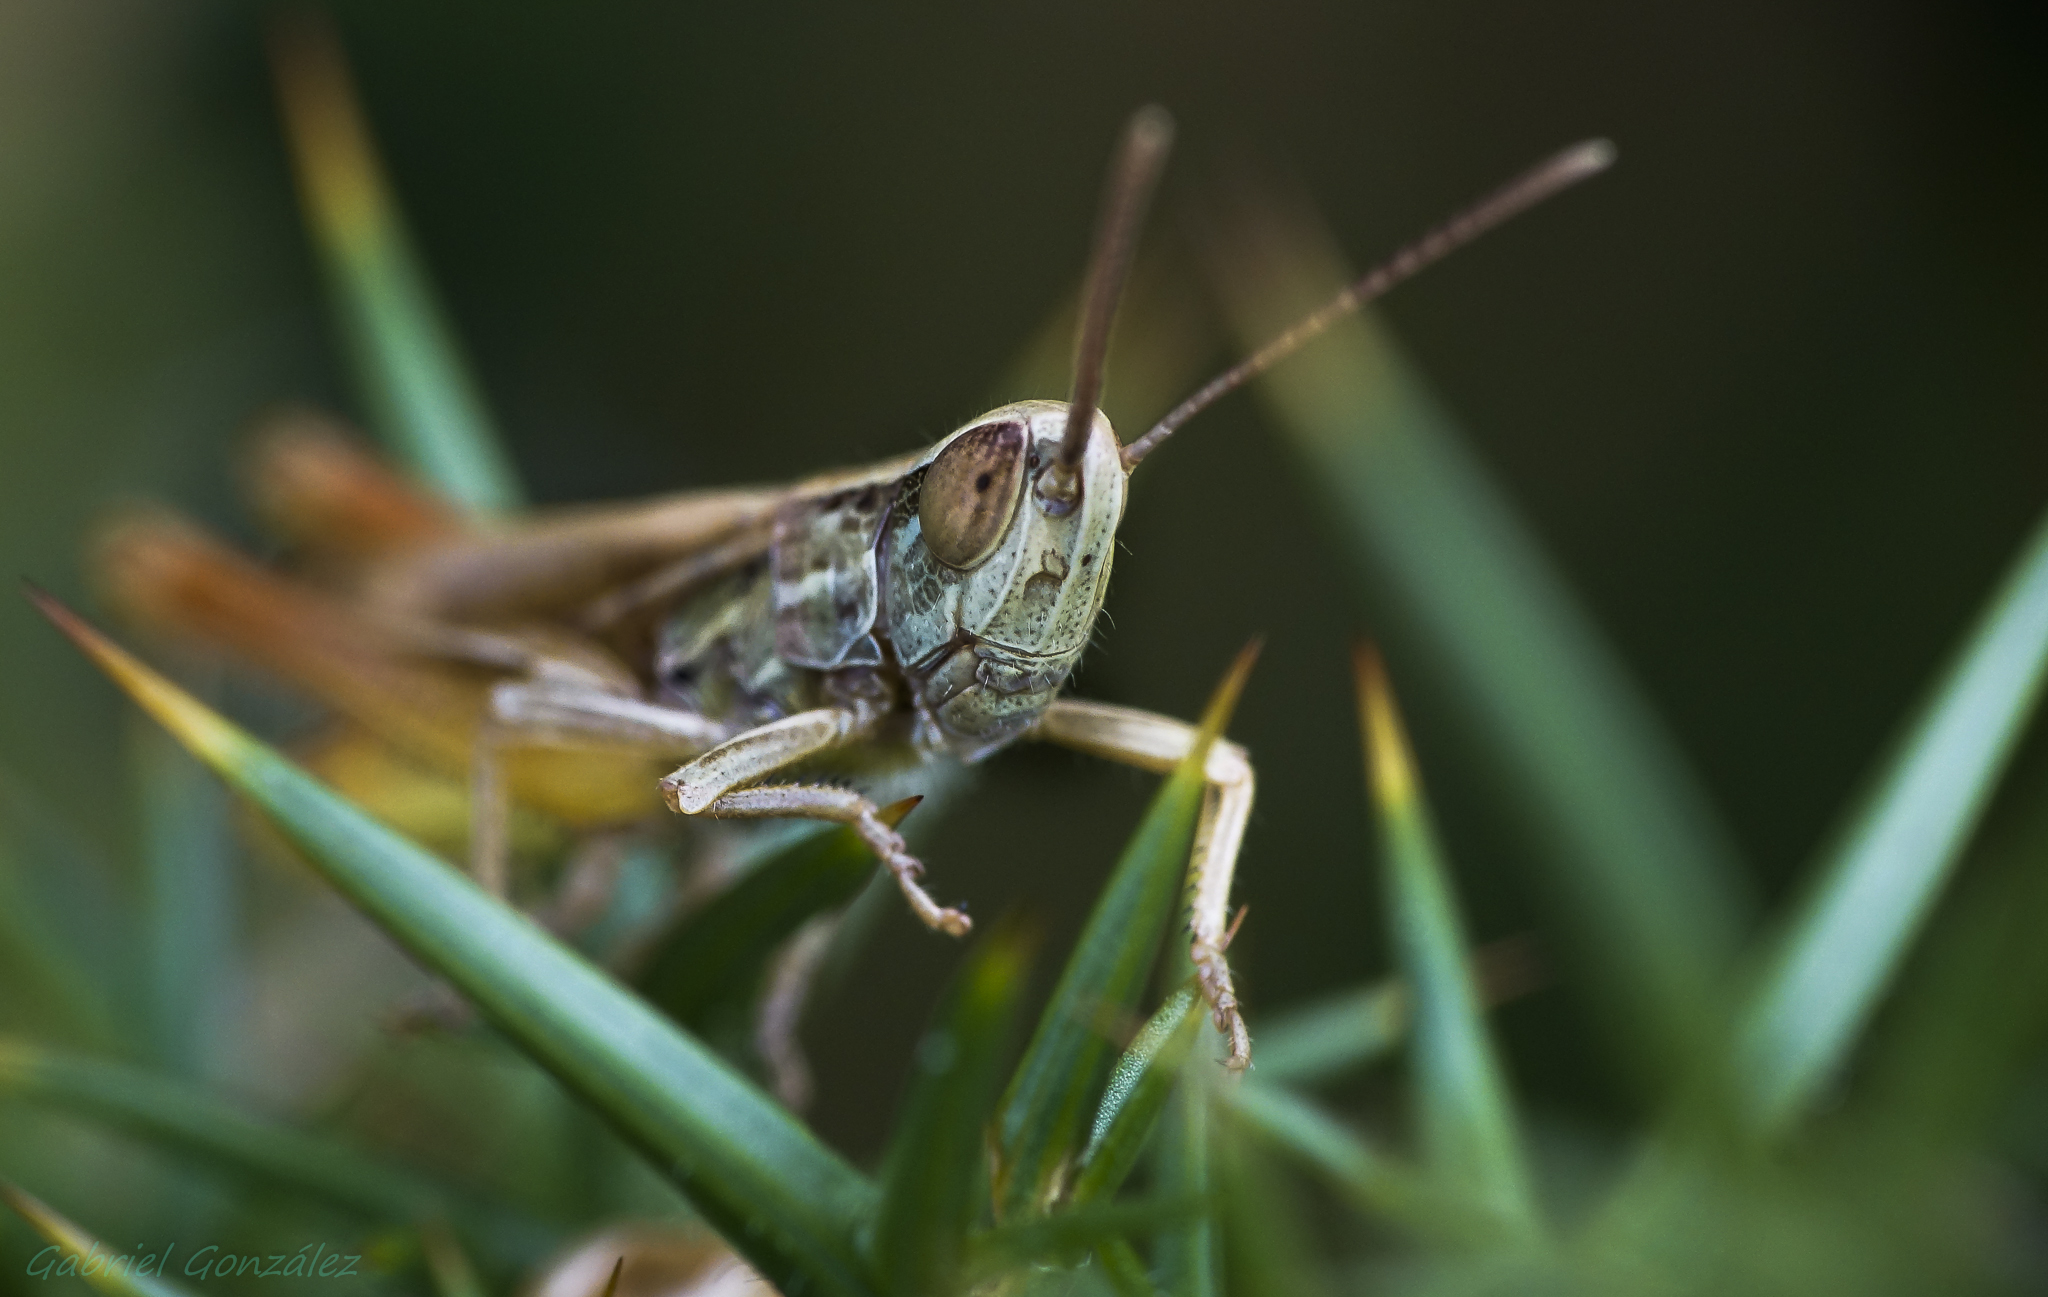
nature, grass, photography, green, insect, macro, fauna, invertebrate, cricket, close up, animals, naturaleza, grasshopper, locust, ggl1, gaby1, xovesphoto, animales, sonyrx10, rx10, gphoto, xelodegalicia, raynox250, macro photography, arthropod, gabrielcoru a, true bugs, cricket like insect